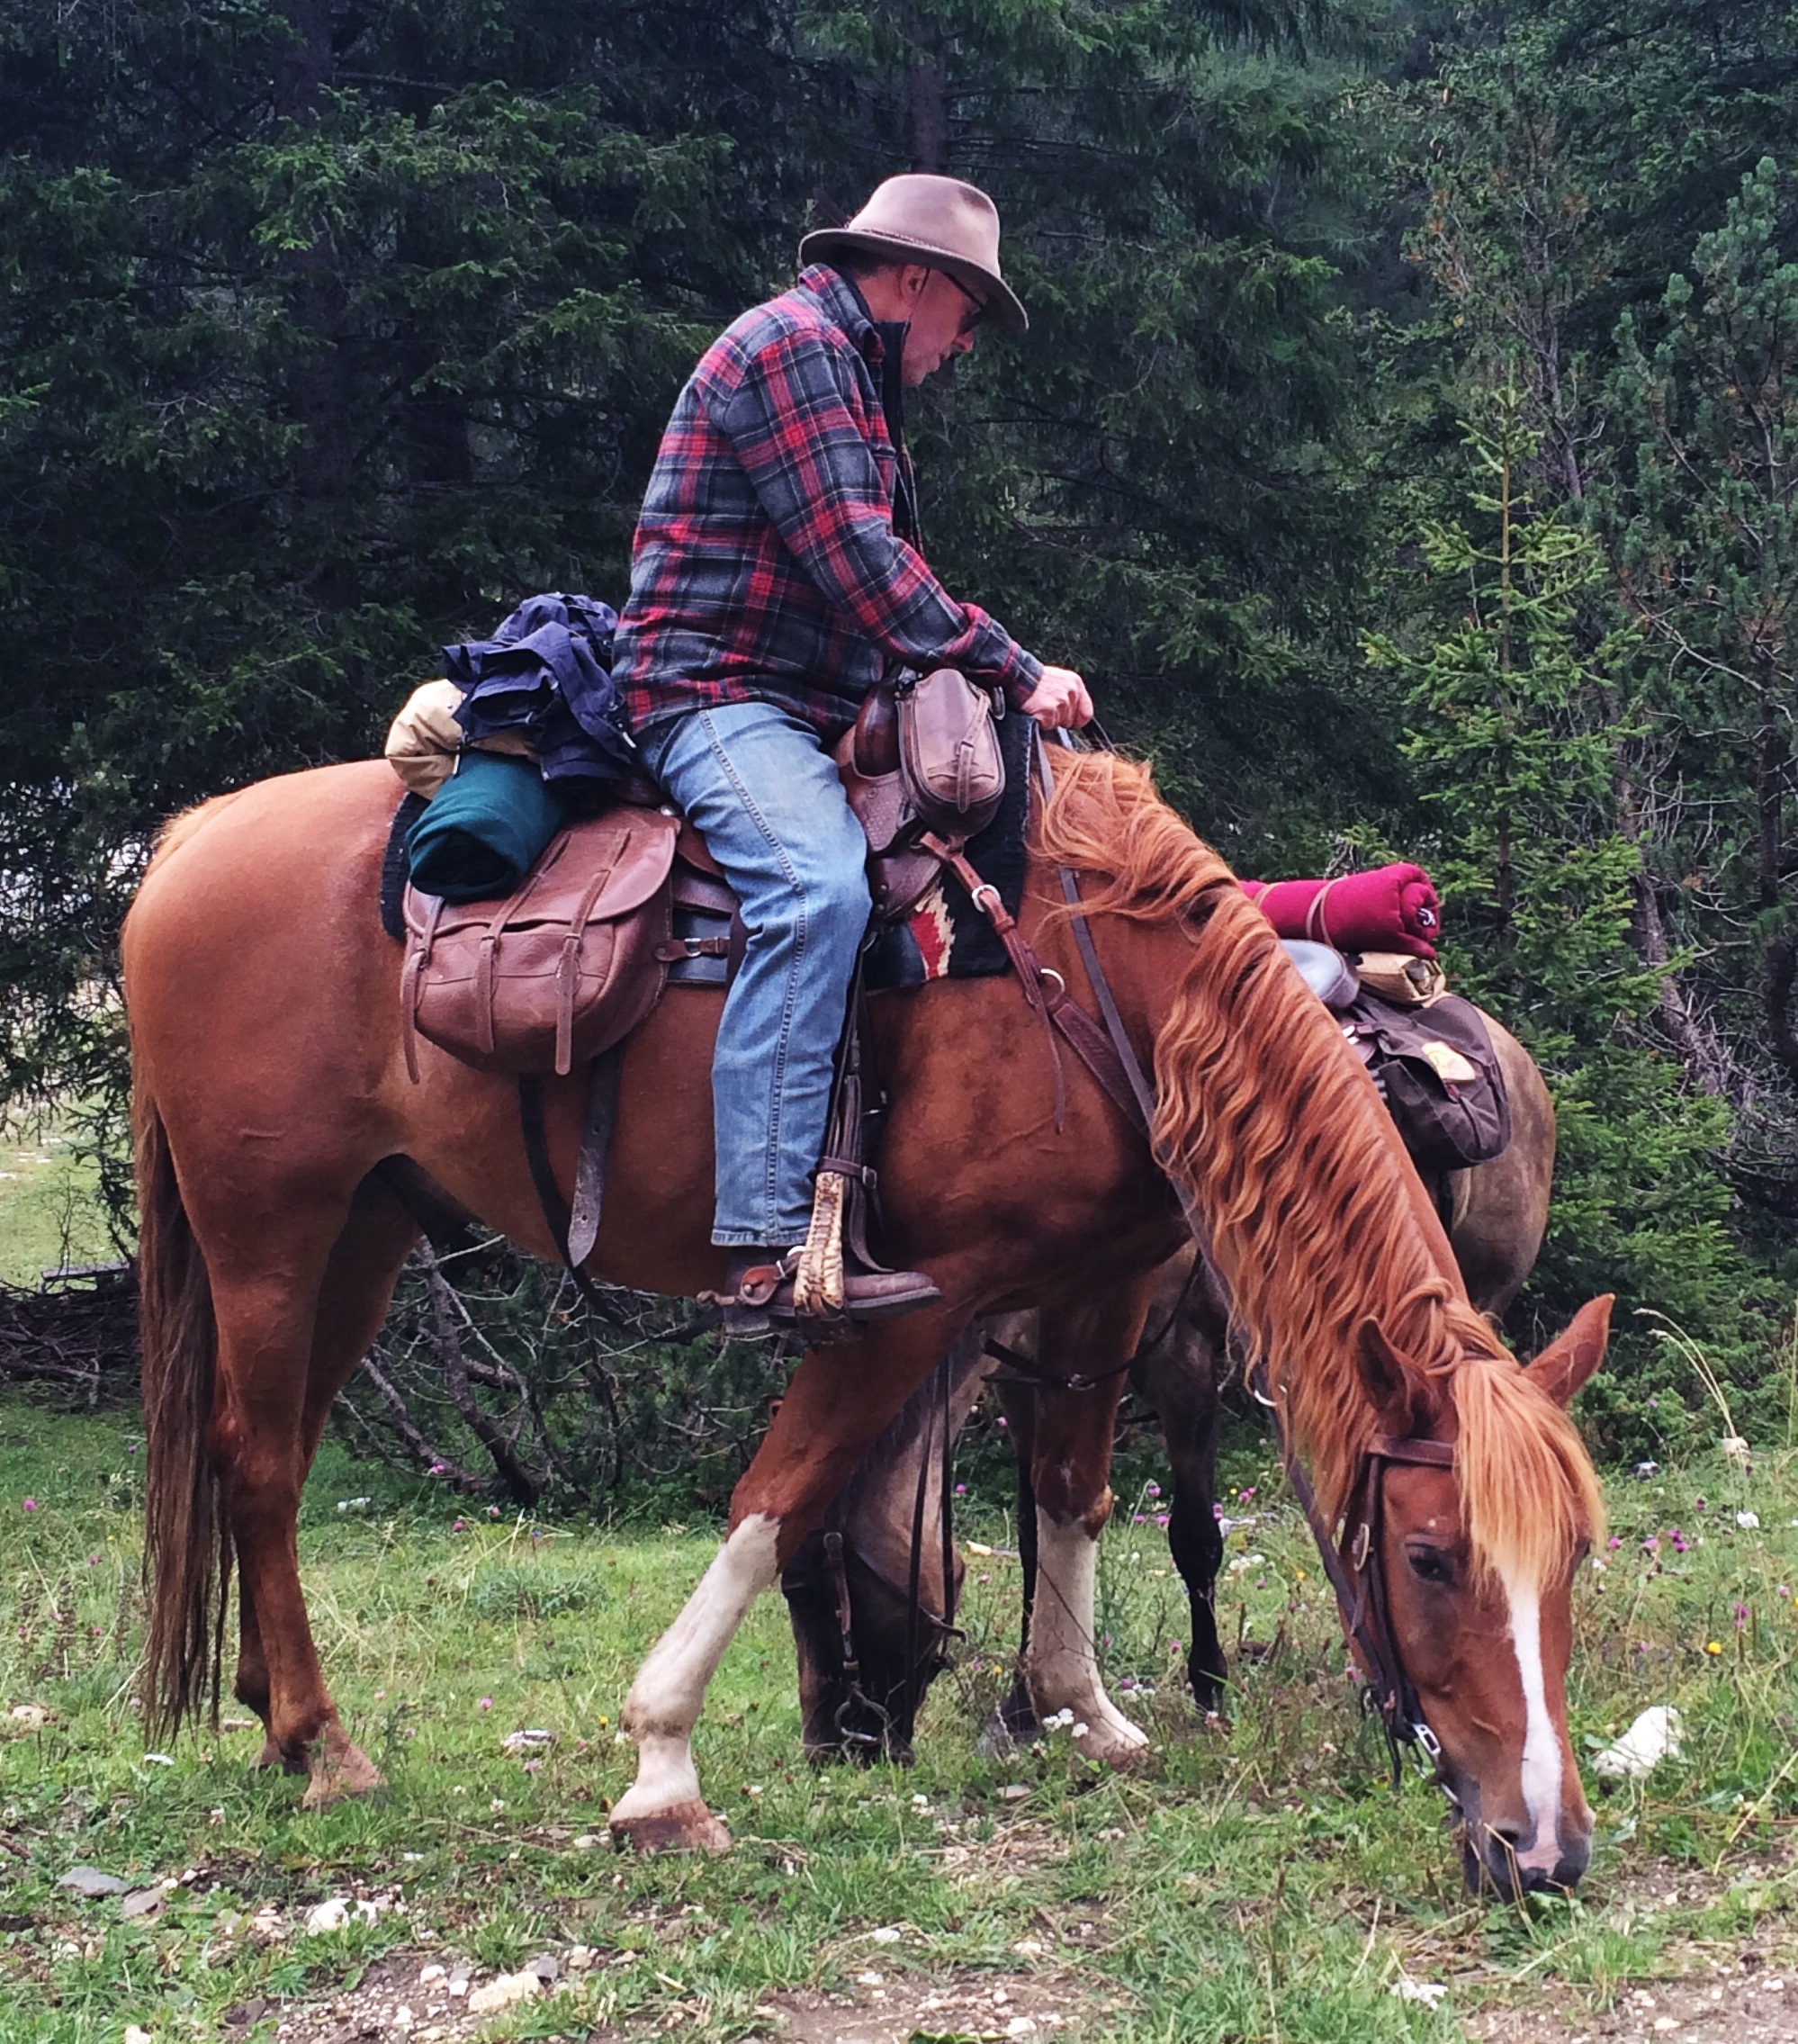
mountain, summer, horse, mare, jockey, dolomites, equestrianism, pack animal, eventing, trail riding, horse like mammal, animal sports, equestrian sport, endurance riding